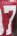
Number: 7